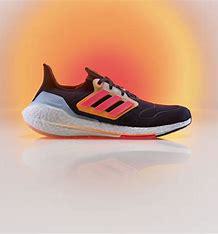
Brand: Adidas
Model: Ultraboost 22 Lauf